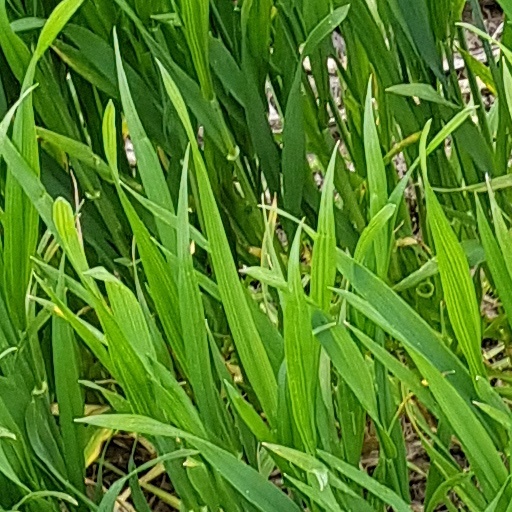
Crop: wheat